Abdullah Quraishi Al-Azhari

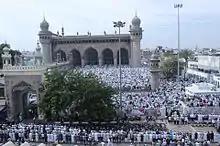
Funeral prayers in Makkah Masjid

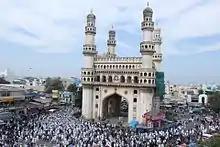
Procession going from Charminar

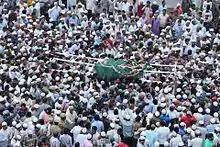
Maulana's Janaazah (Body) being taken by the Funeral Procession.

Abdullah Quraishi had a mild cardiac attack in 2008, when he was delivering Taraweeh prayers in Masjid Mir Wazeer Ali in Hyderabad. After that, he was taken to Care hospital and since then, he had trouble in walking due to weakness. He also had a hernia surgery in April 2014 and since then he was having more trouble in walking. Even then he used to deliver all his lectures in Jamia Nizamia and also used to teach Qirat in the morning. Abdullah Quraishi was also suffering from Respiratory problems since 2013 and had trouble breathing in his last days. He was taken to hospital multiple times and breathed his last on 8 December 2015.